E11 European long distance path

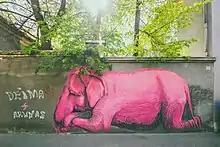
Drawing “The Pink Elephant”, day 64

Making a loop through the resort town of Kulautuva, a footpath and a bicycle lane stretches along the Nemunas as far as to Vilkija and offers beautiful views over the river. On the way to Vilkija, a diverse landscape with small settlements, castle-mounds and forests can be enjoyed.